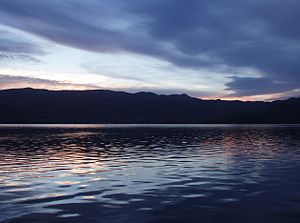
Samnangerfjorden
Udsigt over fjorden set fra Tysse
Udsigt over fjorden set fra Tysse
Samnangerfjorden er en fjord i Vestland fylke i Norge. Den er er en fjordarm af Fusafjorden og Bjørnafjorden i kommunerne Fusa, Os og Samnanger som strækker sig 22 kilometer ind til selve Samnanger og Tysse.